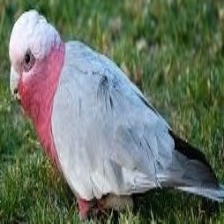
Species: ROSE BREASTED COCKATOO
Scientific name: EOLOPHUS ROSEICAPILLA
ImageNet parent category: sulphur-crested_cockatoo